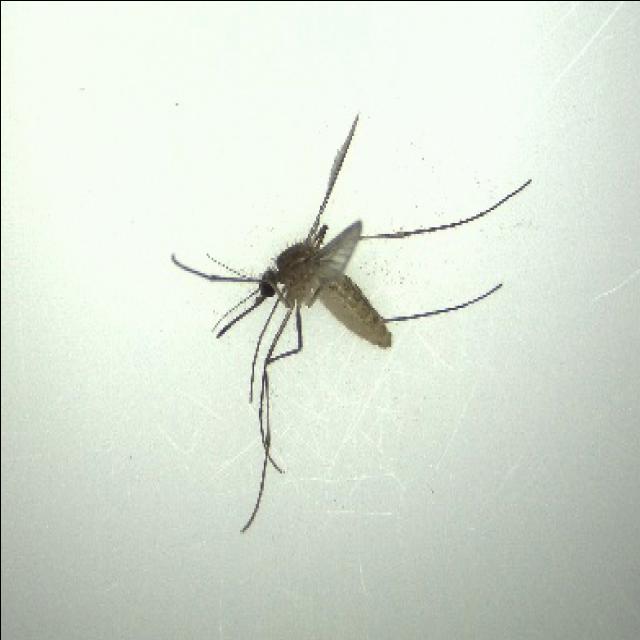
Species: culex_pipiens